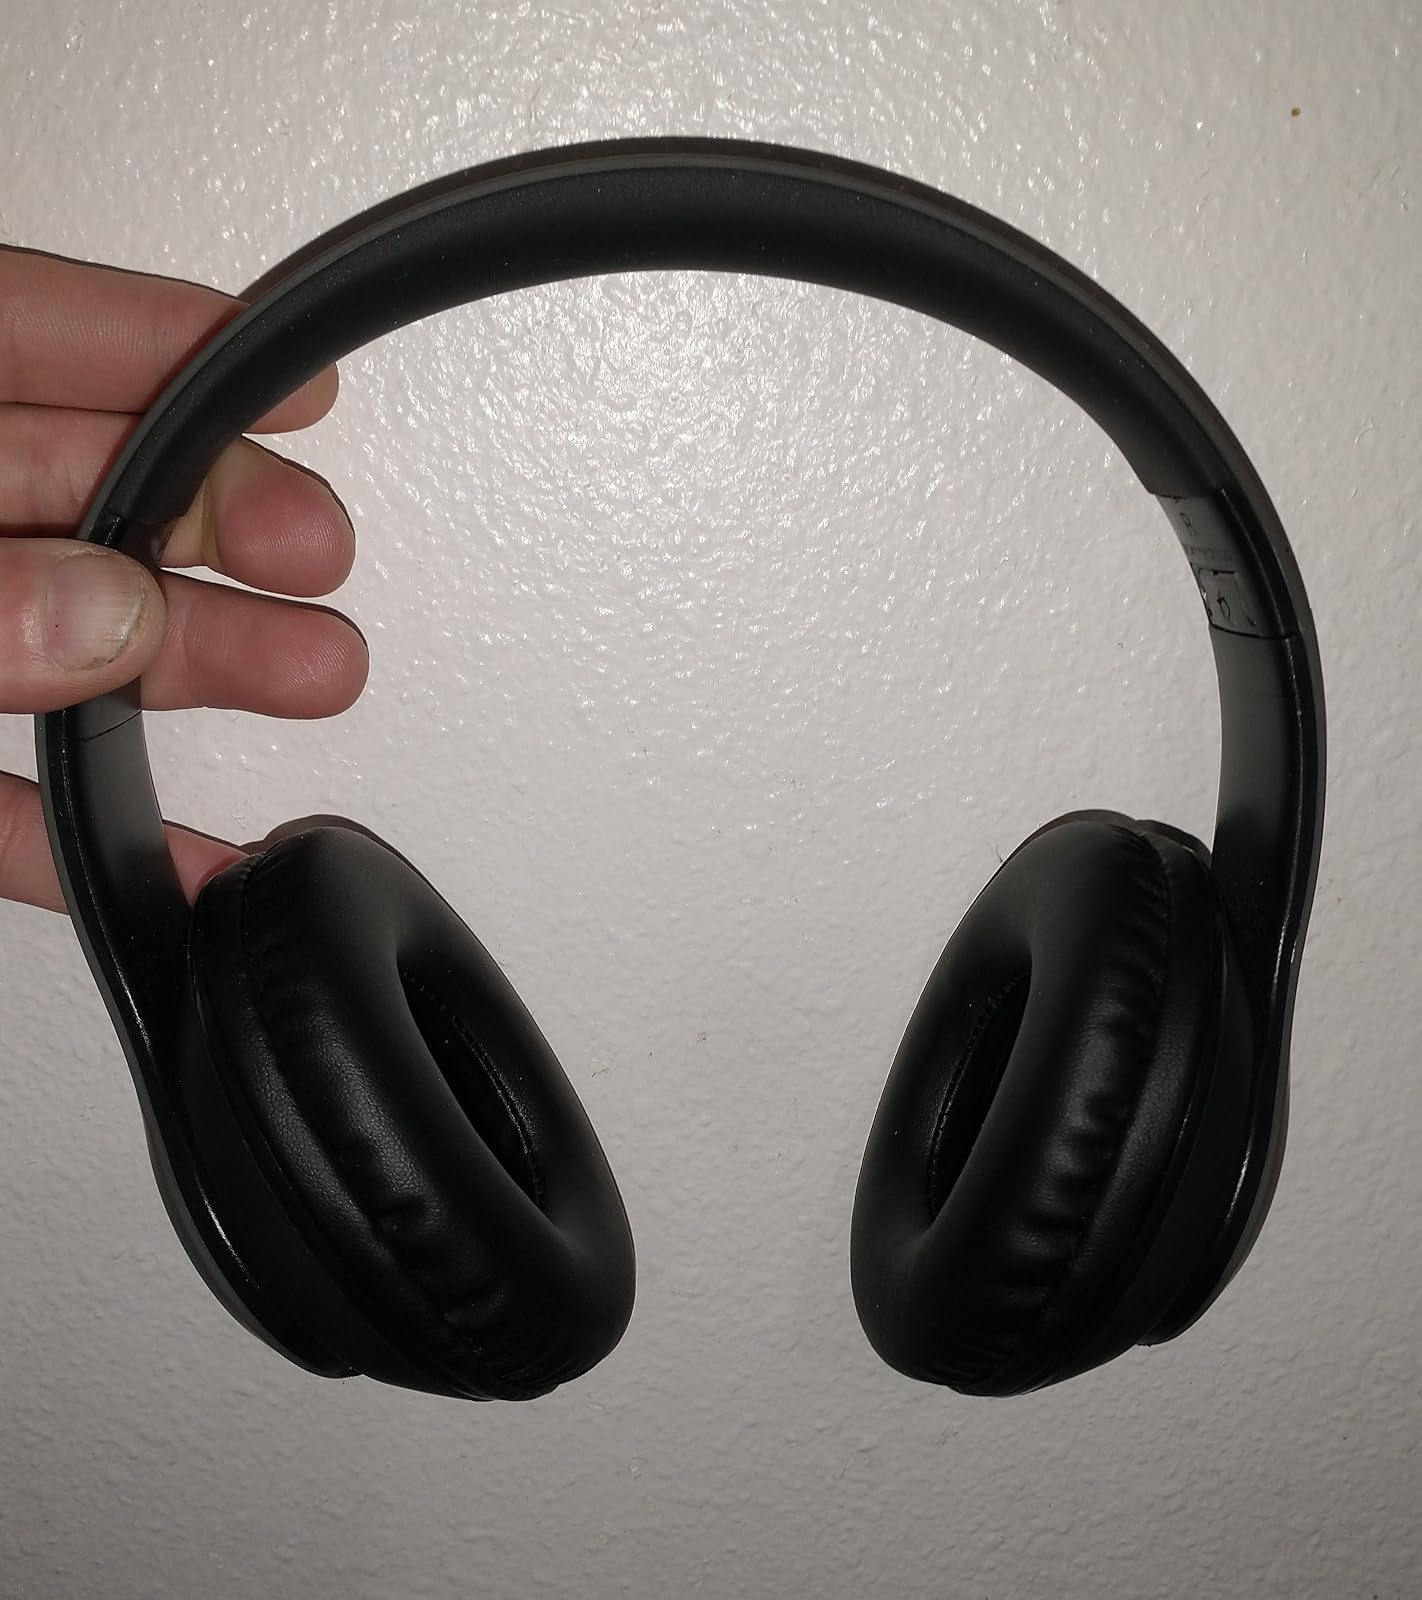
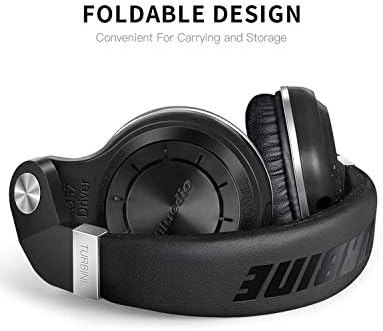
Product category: headphones
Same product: no